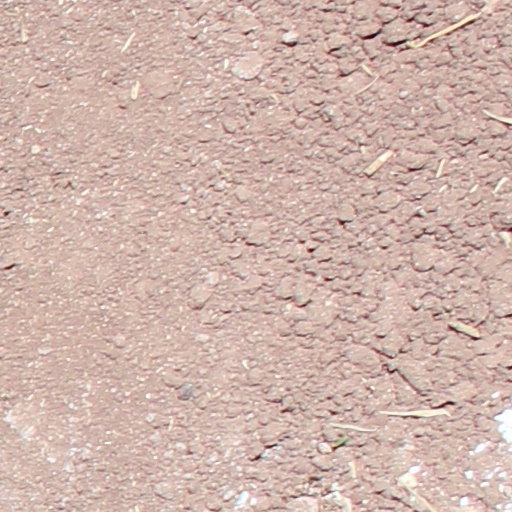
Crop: wheat